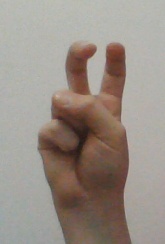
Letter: toot